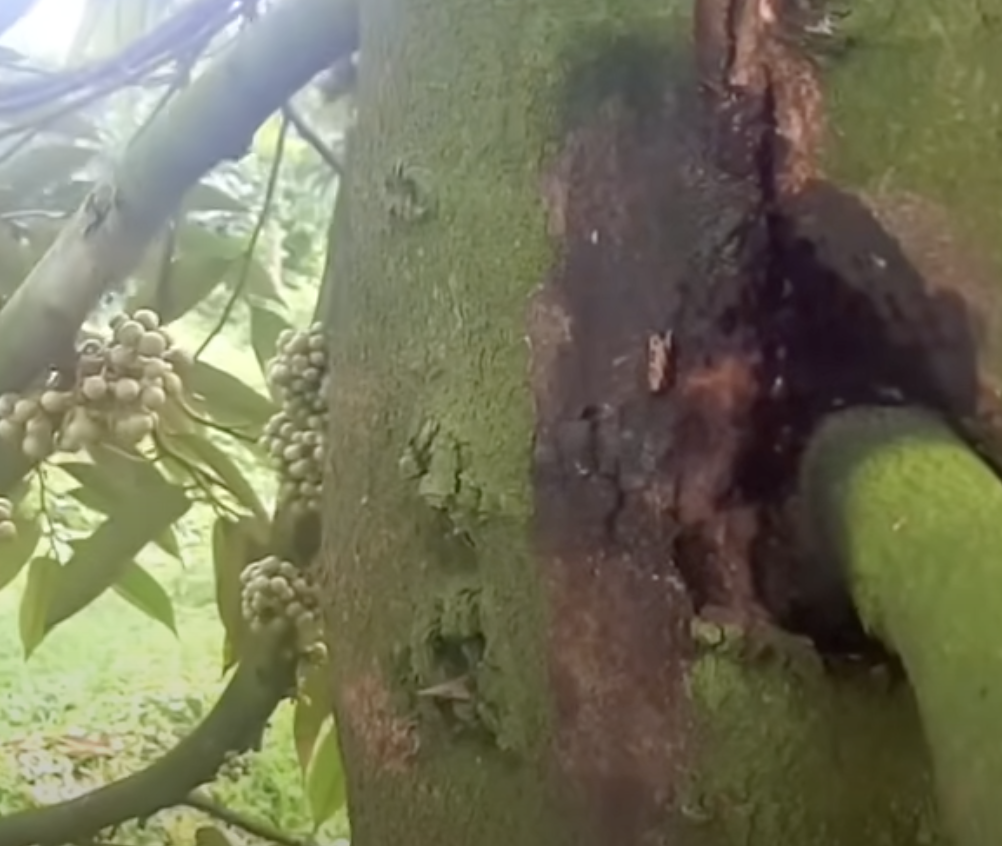
Label: stem_cracking_ gummosis